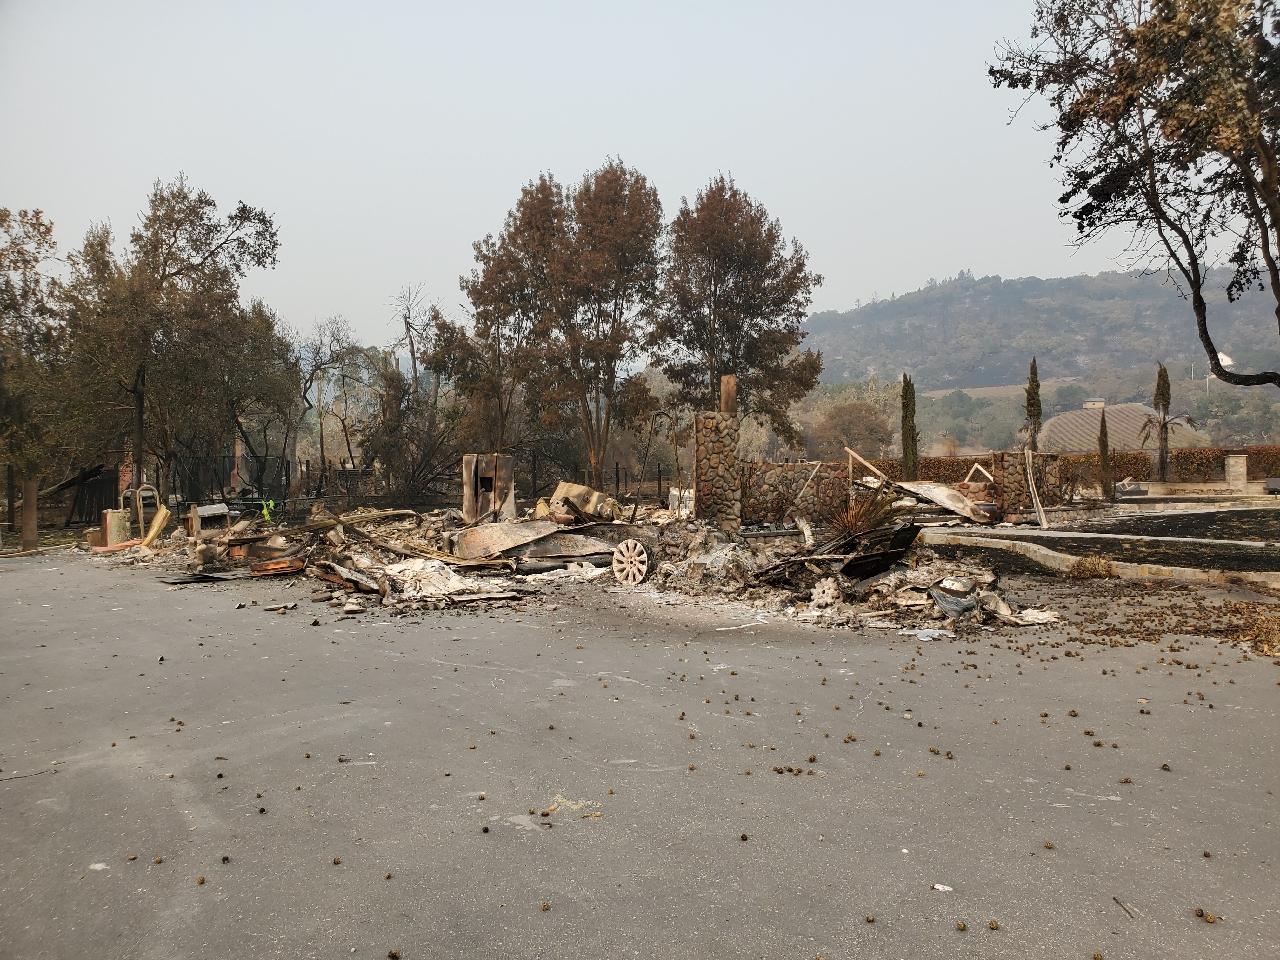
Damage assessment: destroyed